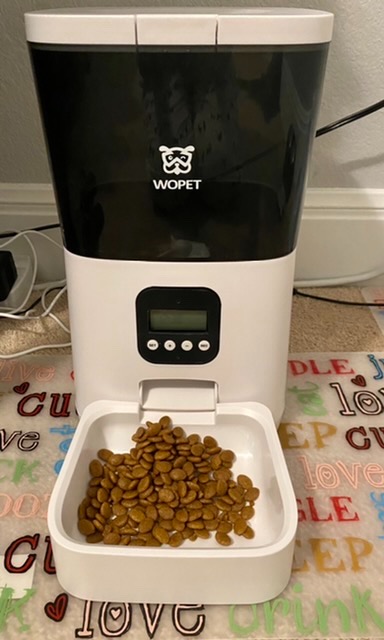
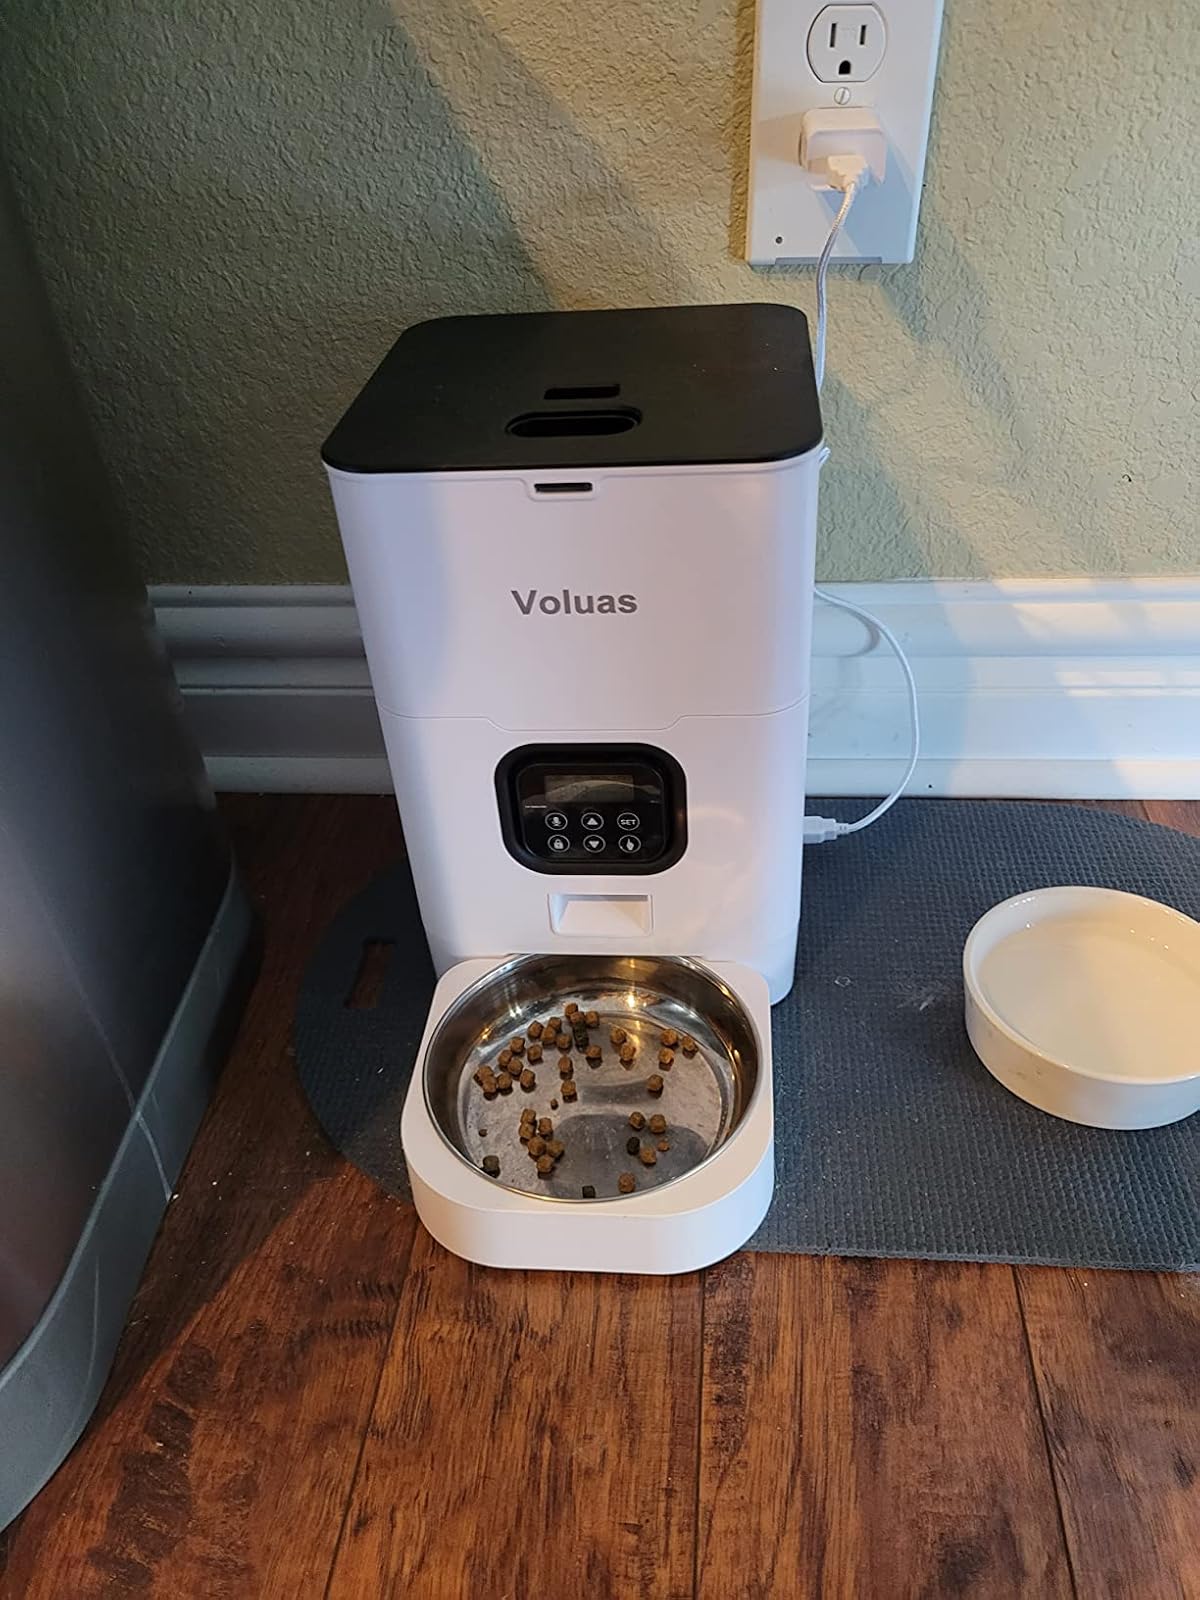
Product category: items_feeder
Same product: no